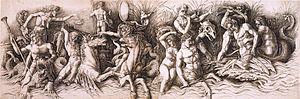
Andrea Mantegna, né à Isola di Carturo, vers 1431 et mort le 13 septembre 1506 à Mantoue, est un graveur et peintre italien de la Première Renaissance qui a rompu définitivement avec le style gothique en plein milieu du XVᵉ siècle, sans se départir de cette attitude tout au long de sa vie.
Le Combat de dieux marins est une gravure exécutée par Andrea Mantegna avant 1481, constituée de deux parties formant frise. Les plaques sont conservées dans la Devonshire Collection à Chatsworth House.
Le Retable de Tauberbischofsheim est une œuvre du peintre Mathis Gothart-Nithart — traditionnellement désigné sous le nom de Matthias Grünewald —, réalisée vraisemblablement entre 1523 et 1525. Il se compose d'une Crucifixion et d'un Portement de Croix, qui constituaient à l'origine les deux faces d'un même retable d'autel peint sur bois, de 195,5 cm de haut et de 142,5 cm de large. Le panneau a été divisé en deux dans l'épaisseur du bois lors de sa première restauration en 1883, afin de permettre son exposition dans un musée. Depuis 1900, les deux œuvres, désormais séparées, sont exposées à la Staatliche Kunsthalle de Karlsruhe.